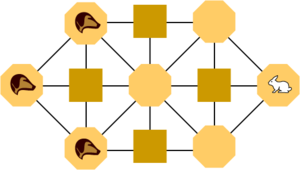
Le jeu du lièvre et du chien est un jeu de stratégie combinatoire abstrait à deux joueurs. Son invention remonte au Moyen Âge. Il était populaire parmi les forces armées françaises lors de la guerre franco-allemande de 1870 au XIXᵉ siècle. Au XXIᵉ siècle, il est peu connu.